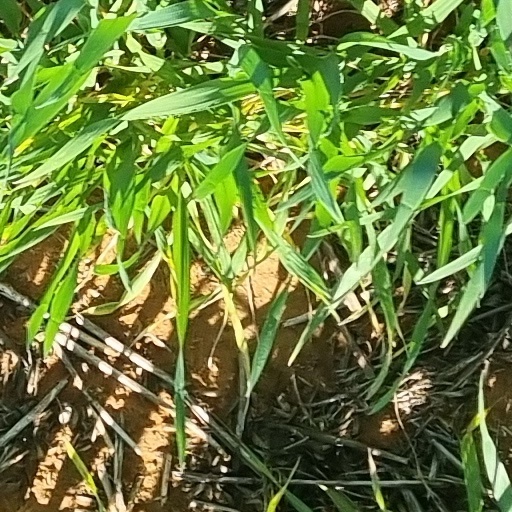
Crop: wheat